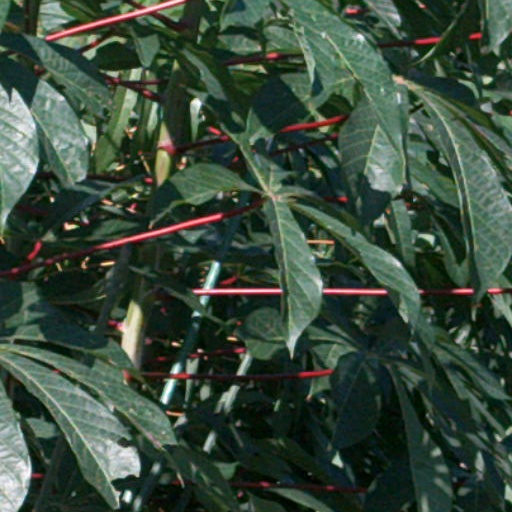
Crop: cassava